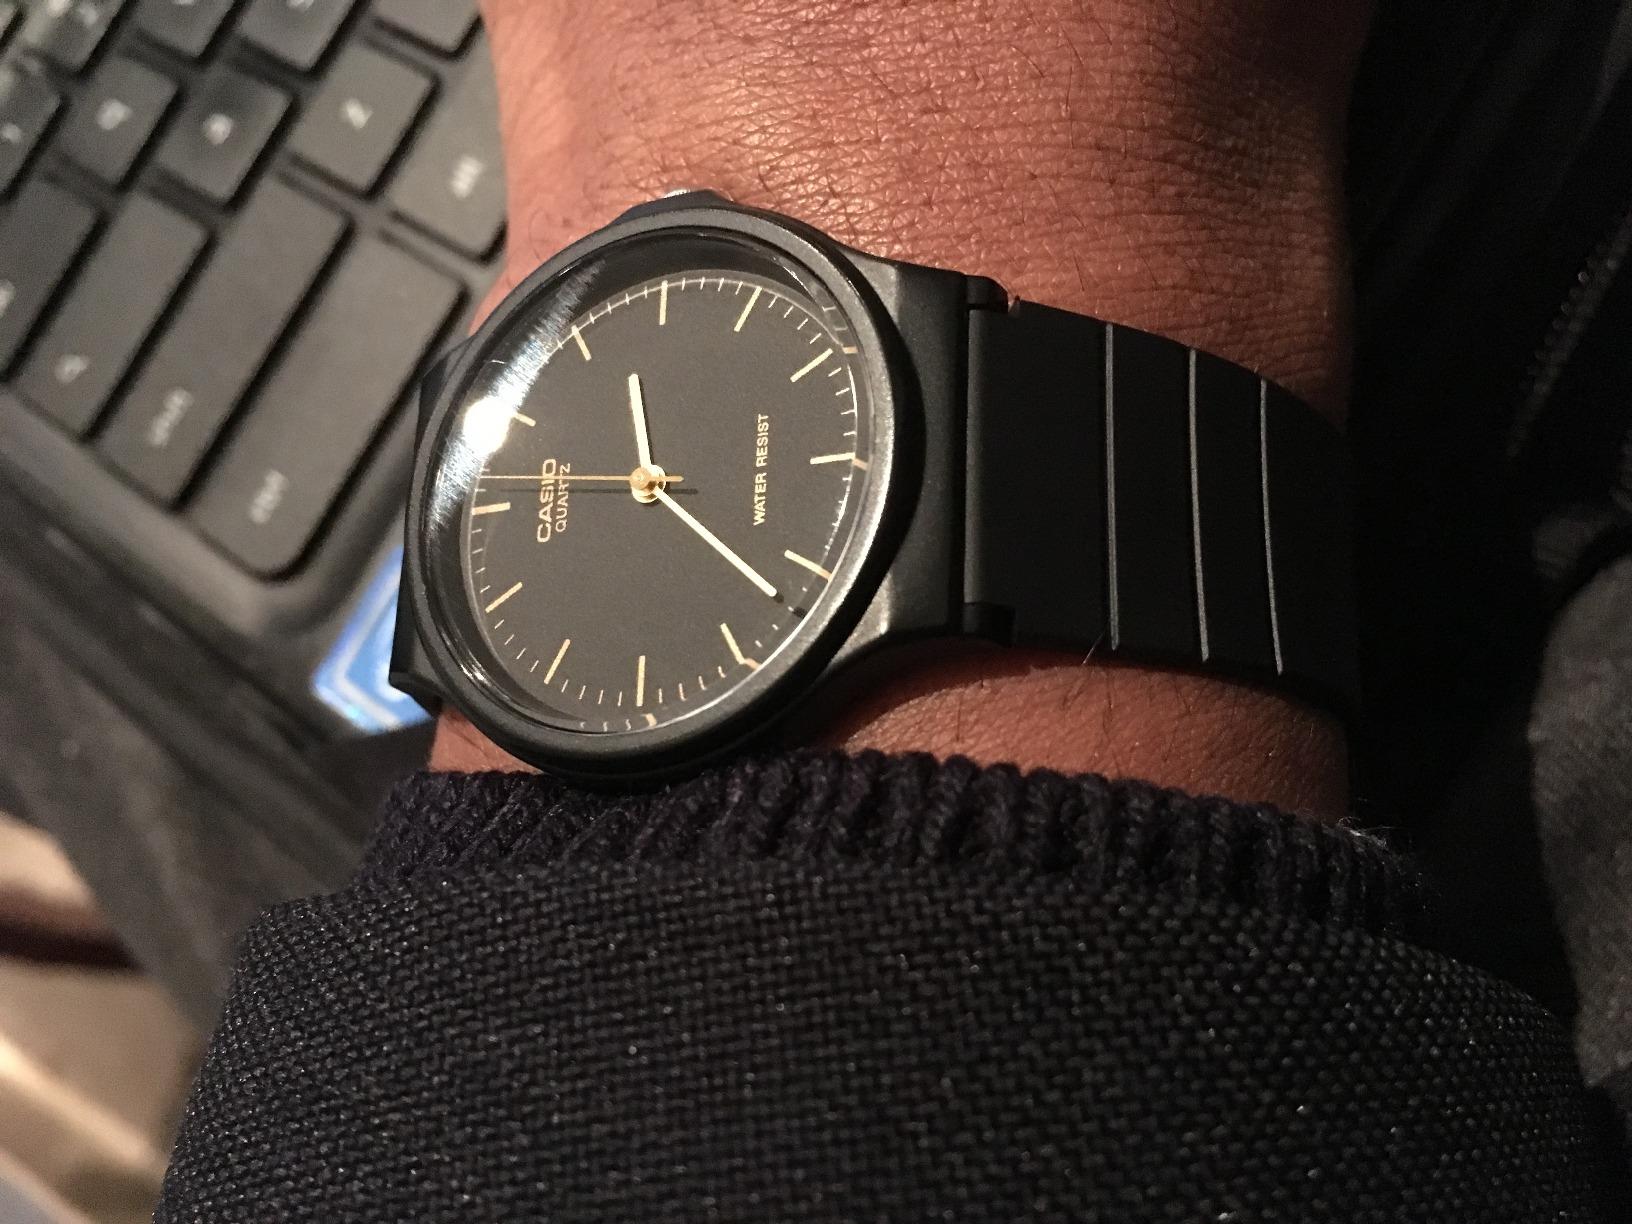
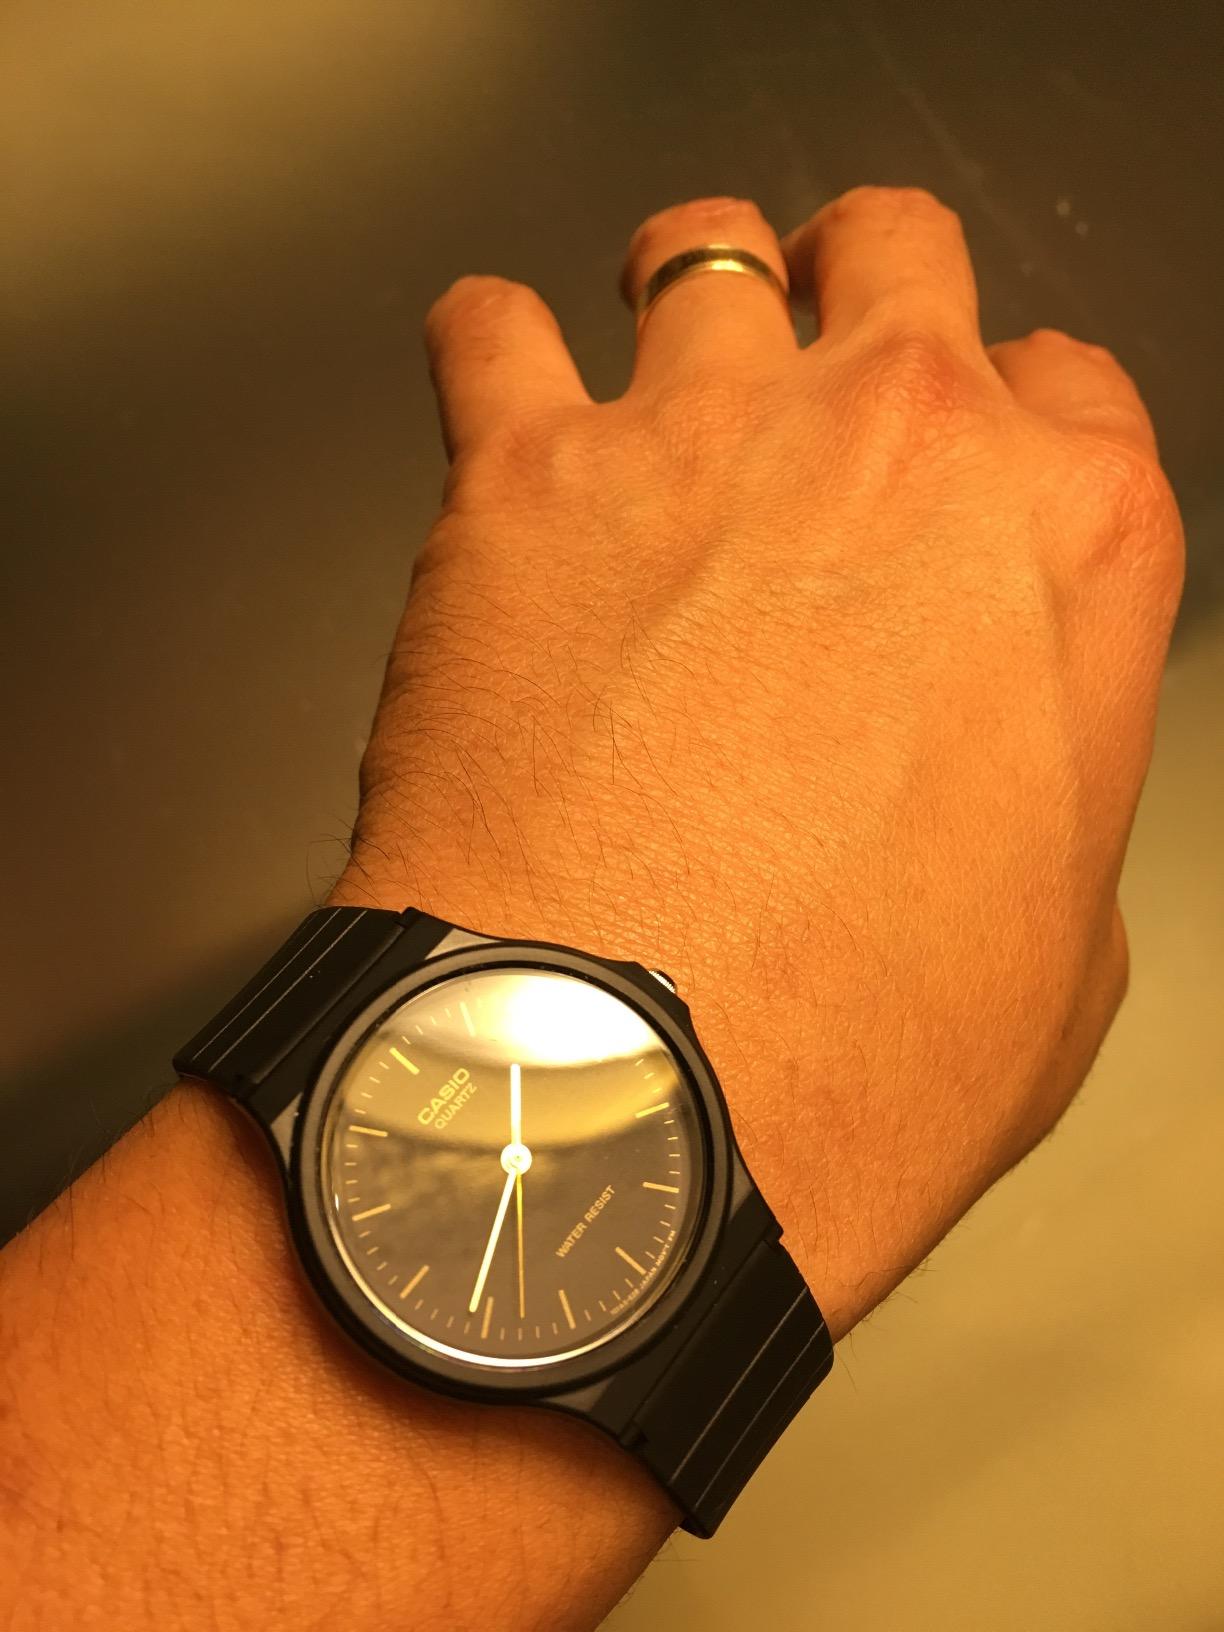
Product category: accessories_watch
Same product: yes